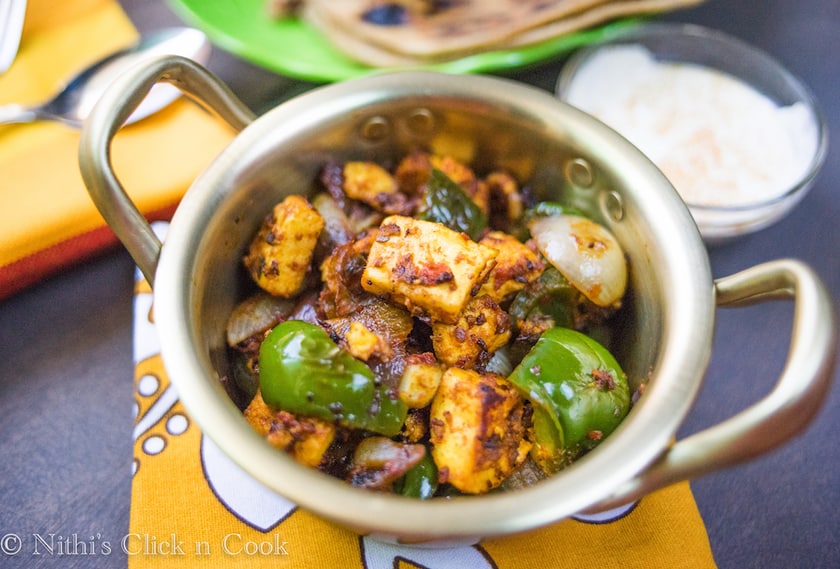
Dish: kadai_paneer